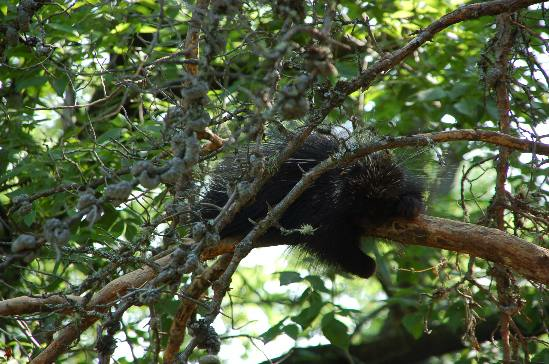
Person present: No